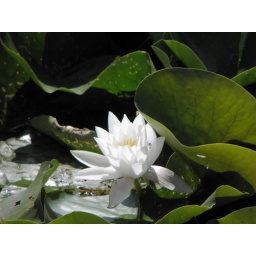
leaving the museum and heading to the city of Bad Buchau we had to cross this pond....lots of water lilies in there